North American International Toy Fair

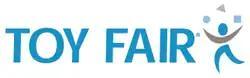
Toy Fair logo used in 2006

The North American International Toy Fair (formerly the American International Toy Fair and also known as Toy Fair New York) is an annual toy industry trade show held in mid-February in New York City's Jacob K. Javits Convention Center and at toy showrooms around the city. The event is open to the toy trade only – toy industry professionals, retailers, and press representatives. It is produced by The Toy Association. Toy Fair New York's promoters describe it as the largest toy trade show in the Western hemisphere.